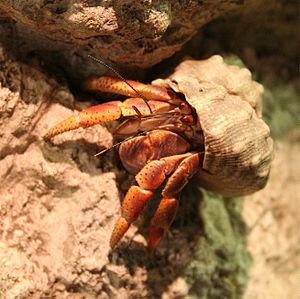
Le genre Coenobita regroupe des bernard-l'hermite terrestres, adaptés à la respiration aérienne. Il appartient à la famille des Coenobitidae, qui ne contient que deux genres : Coenobita et Birgus.